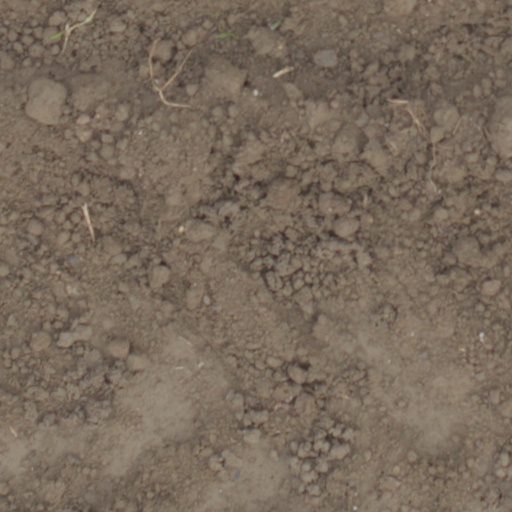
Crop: wheat